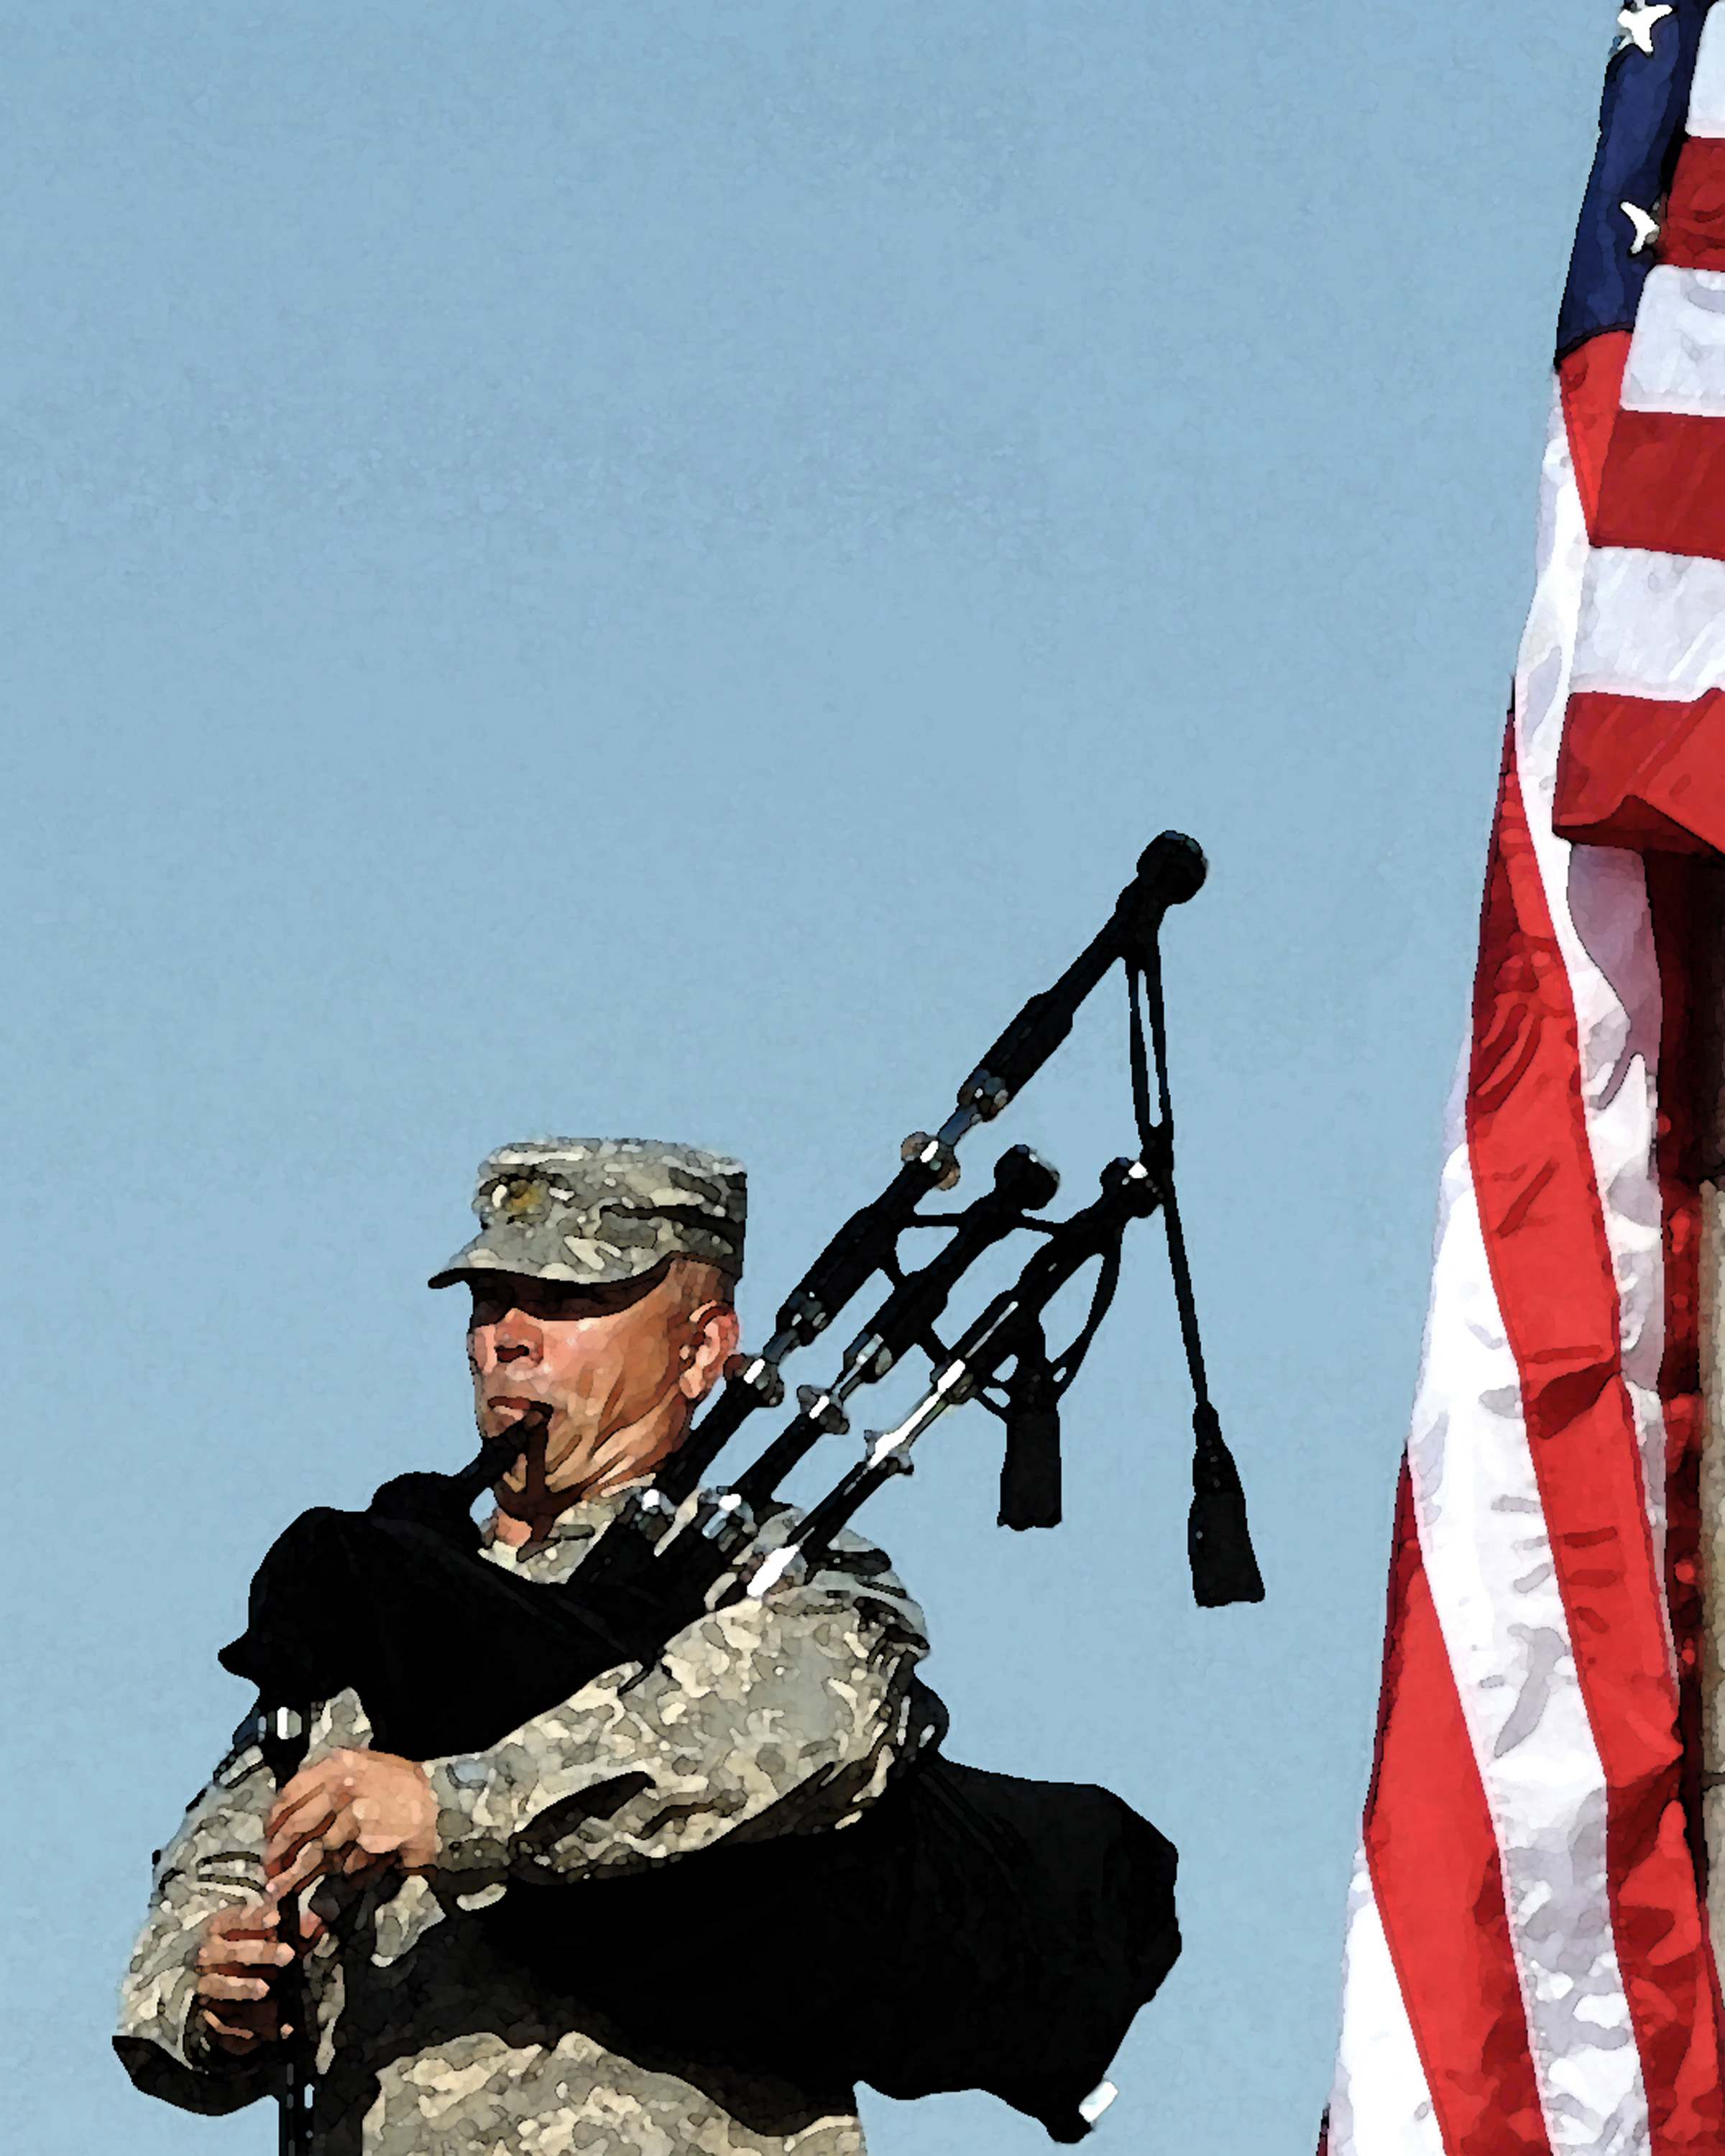
military, soldier, army, profession, 911, bagpipes, iraq, jointbasebalad